Patience Mthunzi-Kufa

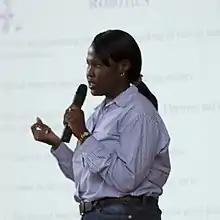
Mthunzi in 2011

Patience Mthunzi-Kufa (born 2 May 1976) is a South African physicist and head of biophotonics research at the Council for Scientific and Industrial Research. She received the Order of Mapungubwe in Bronze.